Luther Cushing

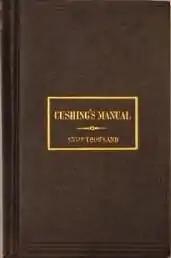
Cushing's Manual, 1876 printing

Luther Stearns Cushing (June 22, 1803June 22, 1856) was an American jurist. He was born on June 22, 1803, in Lunenburg, Massachusetts, and died on June 22, 1856, in Boston.